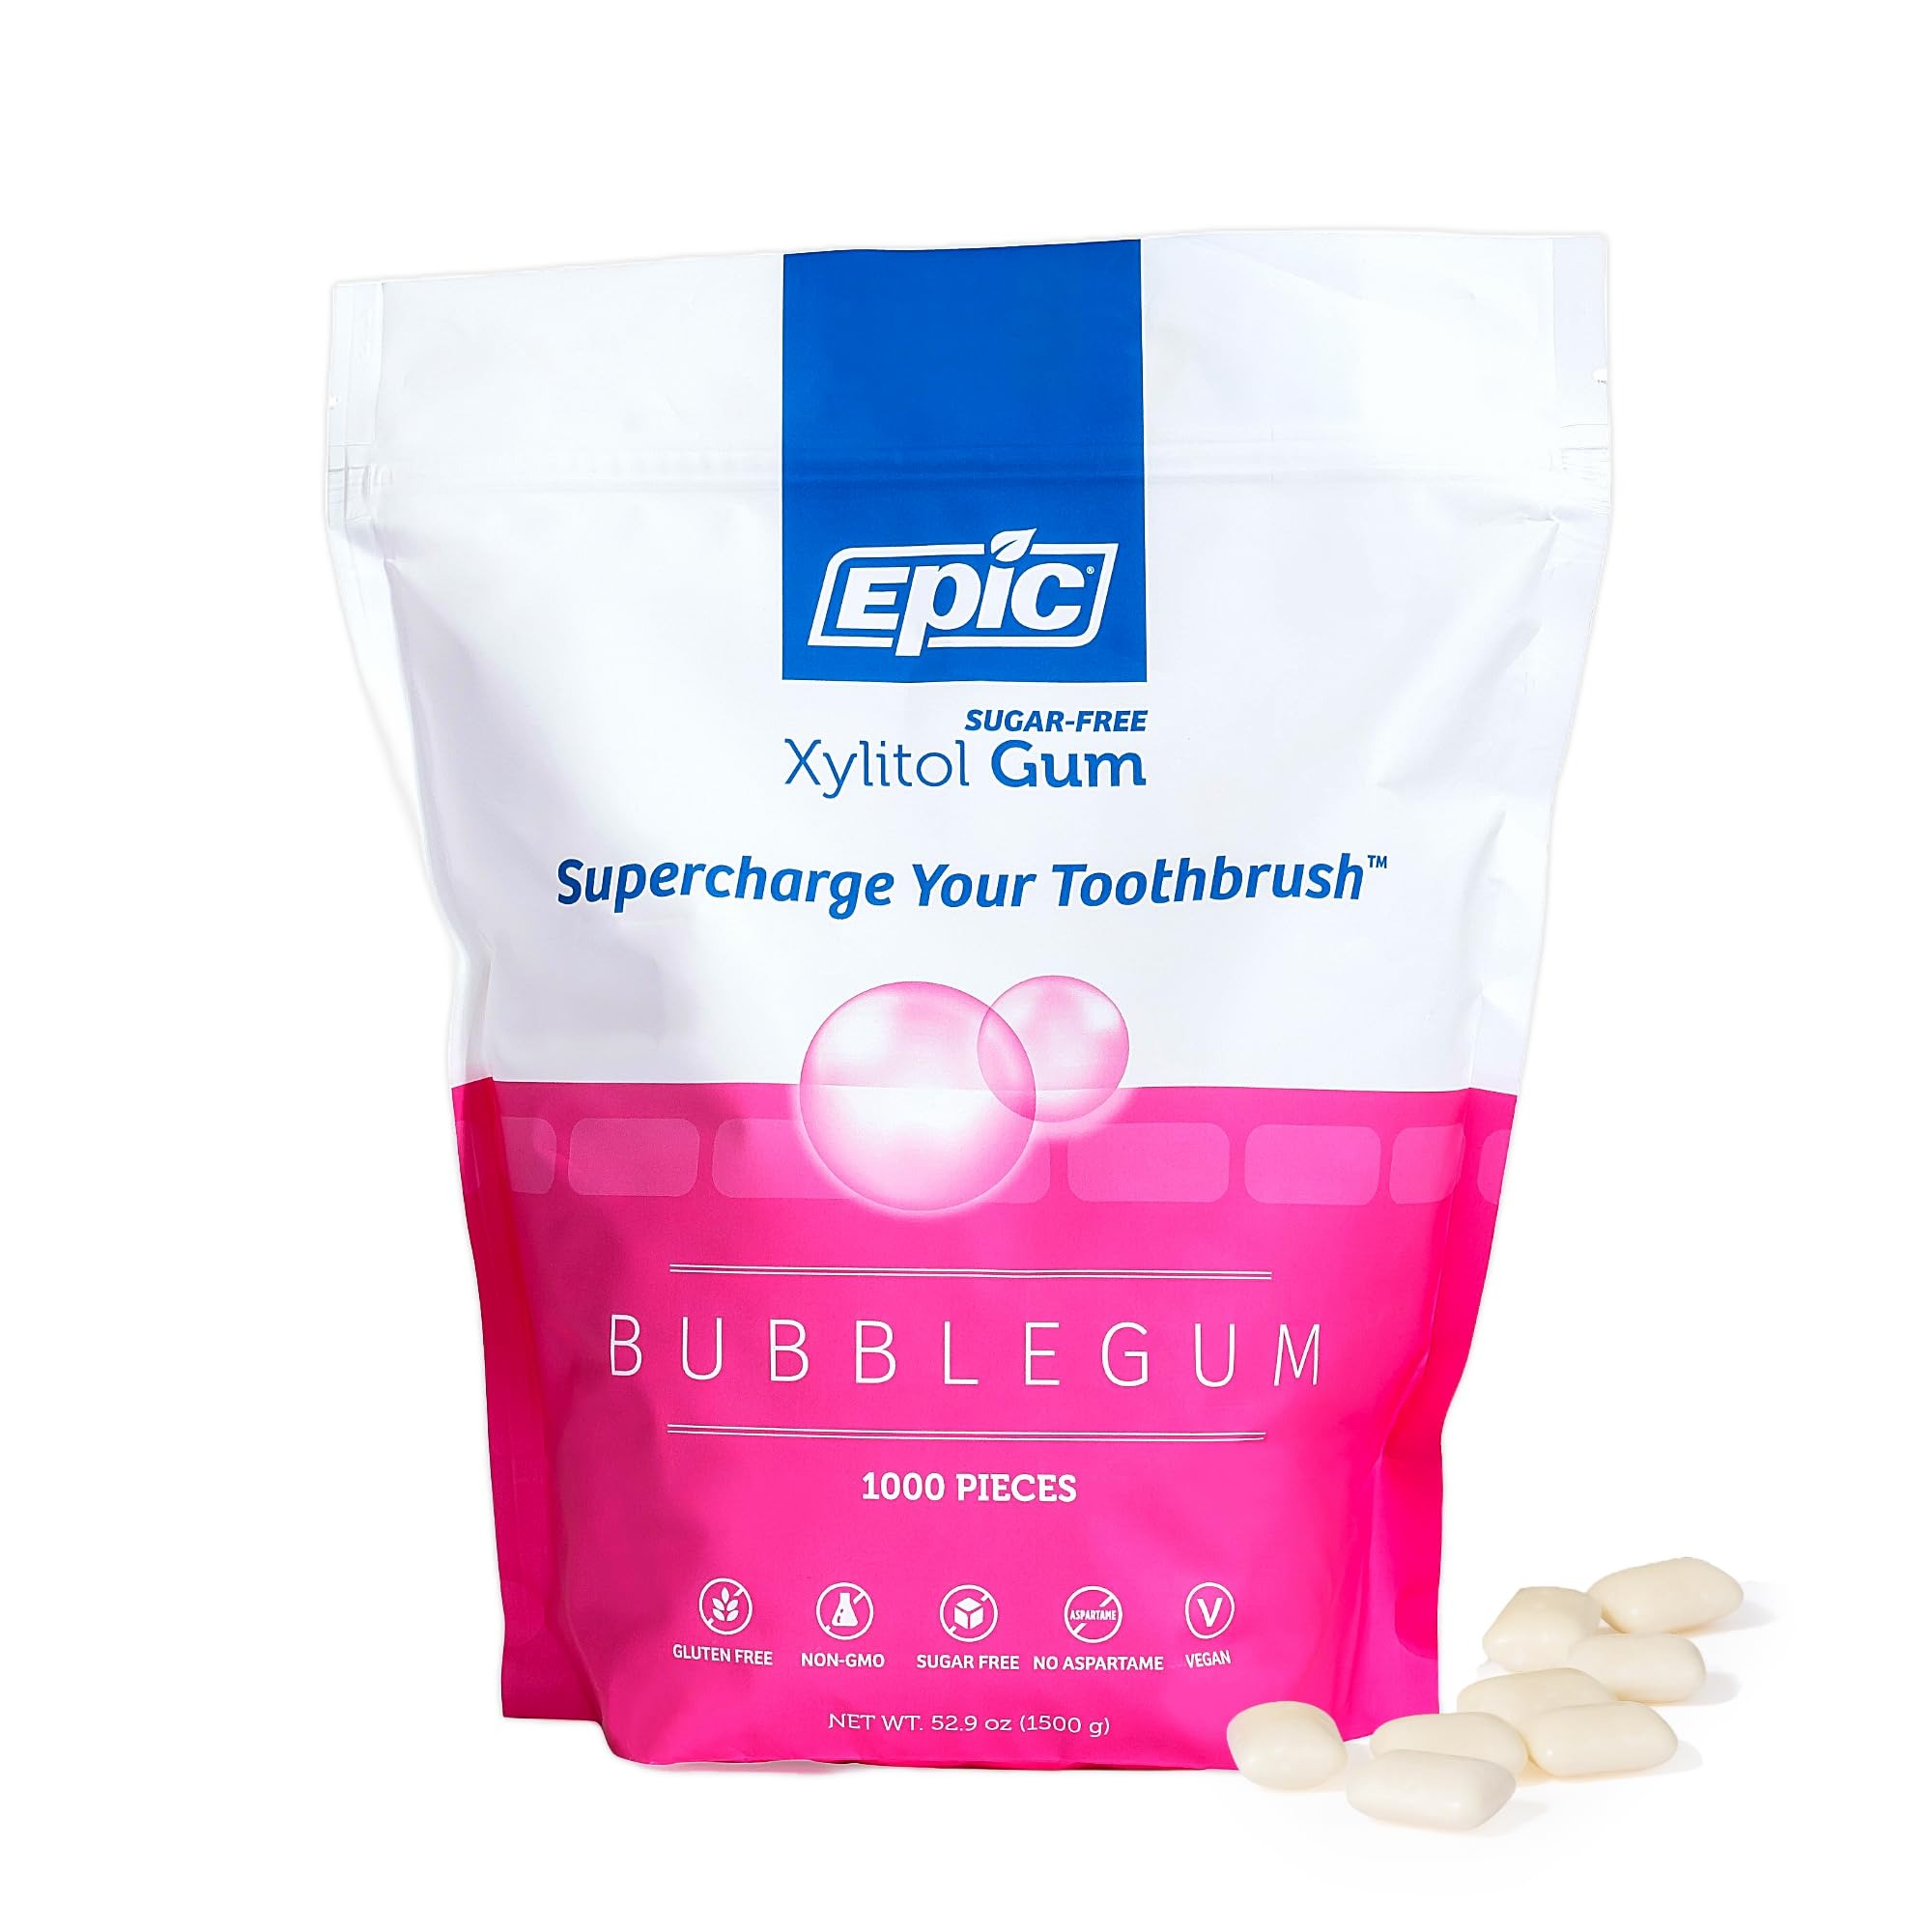
Item Name: Epic Gum - Aspartame Free 100% Xylitol - Chewing Gum Sugar Free Gum - Bubblegum Flavored, 1000 Pieces (Pack of 1)
Bullet Point 1: Tasty Bubblegum Gum Flavor: Epic Xylitol Gum delivers a burst of tasty bubblegum goodness in every chew, with more xylitol per piece than other xylitol chewing gum; Each zero calorie gum contains 1.06 grams, making it a great choice for a cavity-crushing daily dose of xylitol
Bullet Point 2: Clean & Healthy: Our xylitol gum for cavities uses chewing gum ingredients you can trust to help ensure a clean, healthy experience with every chew; It’s a vegan, non-GMO, sugar free, aspartame free gum that cuts no corners
Bullet Point 3: Cavity-Fighting Formula: Epic aspartame free chewing gum is formulated to help fight cavities by promoting saliva flow and neutralizing harmful acids; Our remineralizing gum helps keep your teeth healthier and your smile brighter; A long lasting gum for cavities that works as hard as you do
Bullet Point 4: Banish Dry Mouth: Our sugar free chewing gum not only works as a gum for bad breath, but also helps reduce dry mouth; Available in 7 different delicious flavors, this remineralizing chewing gum will tingle your tastebuds and sweeten your smile; Perfect for everyday use, especially after meals or during long workdays
Bullet Point 5: Choose Your Perfect Size: Epic gum is available in 50 Count, 12 Count (Pack of 12), 50 Count (Pack of 3), 500 Count and 1000 Count, so you can choose the one that best fits your lifestyle; Whether you're at your desk, on the go, or stocking up, you’ll always have your favorite dry mouth gum on hand to keep your breath fresh and your smile healthy
Product Description: Supercharge Your Toothbrush with Epic Epic gum with xylitol is stuffed to bursting with minty goodness with more xylitol in each piece than other dental gum. This gum for teeth health delivers a bold, refreshing flavor that keeps your mouth fresh and your smile shining. Packed with 1.06 grams of xylitol per piece, this healthy chewing gum helps neutralize harmful acids, making it your go-to solution for fighting cavities and promoting oral health throughout the day. At Epic, we don’t believe in cutting corners. That’s why our cavity gum is crafted with clean ingredients, free of sugar, aspartame, and any artificial nonsense. Each chew is a clean, healthy experience, made with only the highest quality, non-GMO ingredients to help keep your teeth healthier and your breath fresher. We only source our xylitol gum sugar free ingredients from the highest quality we can get our hands on, making it one of our best xylitol chewing gum formulations yet! Unlike most popular aspartame free gum products that rely on artificial chemicals to prolong their cinamon gum flavor, Epic is a a vegan gum, keto gum, and kosher gum that takes a different approach. We use only clean and trusted ingredients because we care about what goes into re mineralizing chewing gum. Epic’s healthy gum is more than just a treat for your taste buds. It’s a great gum for dry mouth. Whether you’re freshening with bad breath gum after meals, pushing through long workdays, or enjoying on the go, our sugarless gum has you covered. It’s ideal for everyday use, helping you stay refreshed while supporting your oral health. Our cavity reversing gum comes in 50 Count, 12 Count (Pack of 12 travel size gum), 50 Count (Pack of 3), 500 Count and 1000 Count. Keep your gum healthy and your smile happy with Epic because you deserve more than just a quick fix, you deserve something Epic.
Value: 1000.0
Unit: Count

Price: 83.99